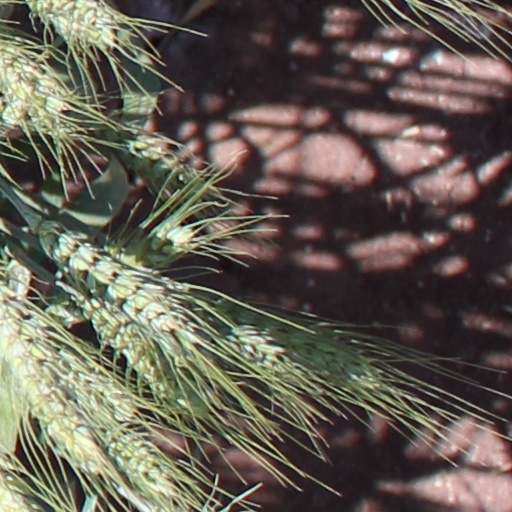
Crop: wheat